List of Nottinghamshire County Cricket Club grounds

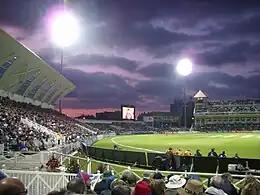
Trent Bridge hosted Nottinghamshire's debut home match in first-class cricket and remains the club's primary ground.

Nottinghamshire County Cricket Club is one of the 18 member clubs of the English County Championship, representing the historic county of Nottinghamshire, and also competes in major competitions in other formats of the game. Although there are records of a team competing as Nottinghamshire at an earlier date, the current club was established in 1841 and has competed in first-class cricket from 1841, List A cricket from 1963 and Twenty20 cricket from 2003. Unlike most professional sports, in which a team usually has a single fixed home ground, county cricket clubs have traditionally used different grounds in various towns and cities within or close to the county for home matches, although the use of minor "out grounds" away from the club's main headquarters has diminished since the 1980s. The Nottinghamshire team have played first class, List A, or Twenty20 matches at nine different grounds, although of these only one has hosted Twenty20 games.